Benigembla

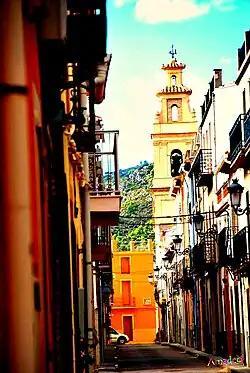
Carrer Llarg in Benigembla

There are two major festivities during the year. In the 3rd week of January, the town celebrates its winter festivities in honour of "Sant Honorat" and "Sant Antoni" with its fayre, and the blessing of house pets and other animals, and other activities. During the summer in August, the town celebrates its major festivity from 12 to 17 August. During the summer festivity there are concerts, theatre, fireruns ("correfoc"), dancing, Valencian handball, running with the bulls, and religious celebrations. In autumn, there is usually a craft fair on the last weekend of October (darrer diumenge d'octubre).